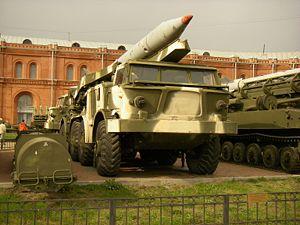
Al-Faw ou encore Al-Fao selon la prononciation, est le terme employé pour désigner un système d'artillerie à longue portée autopropulsé irakien conçu à la fin des années 1980 dans le contexte de la guerre Iran-Irak. Révolutionnaire en son temps, le système Al-Faw semble n'avoir jamais connu l'épreuve du feu si l'on en croit les archives et rapports officiels de l'armée irakienne précédant le lancement de l'opération liberté irakienne en 2003.